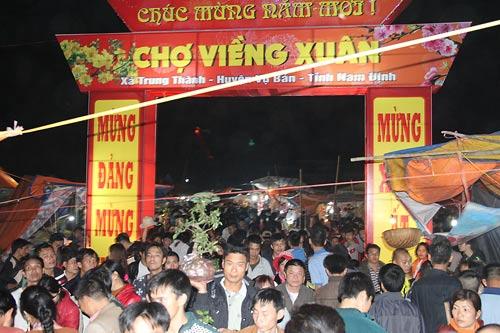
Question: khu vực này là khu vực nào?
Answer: khu vực này là một khu chợ xuân